Foam (cooking)

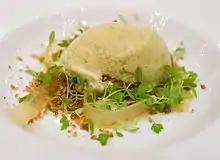
Foam Fondue with extra Foam, a dish topped with culinary foam prepared from skyr

In cuisine, foam is a gelled or stabilized liquid in which air is suspended. Foams have been present in many forms over the history of cooking, such as whipped cream, meringue and mousse. In these cases, the incorporation of air, or another gas, creates a lighter texture and a different mouthfeel. Foams add flavor without significant substance, and thus allow cooks to integrate new flavors without changing the physical composition of a dish.